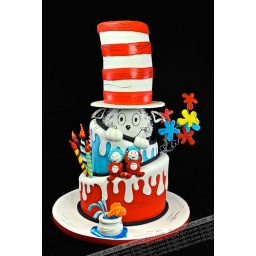
Cat in the hat cake - Dr. Seuss cake